I Can Only Imagine (MercyMe song)

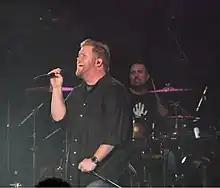
MercyMe's lead singer and songwriter, Bart Millard (left), is credited with writing or co-writing most of the songs on the album.

MercyMe was formed in 1994 by vocalist Bart Millard, guitarist Mike Scheuchzer, and keyboardist Jim Bryson. The band later brought on drummer Robby Shaffer and bassist Nathan Cochran. In their early years, they independently released four Christian alternative rock albums, drawing influence from the grunge style of rock music popular at the time. However, they realized that their original songs from these albums failed to connect with their audiences while their covers of popular worship songs were much more popular. Because of this, the band decided to write and produce an album of original worship songs. This album, "The Worship Project", utilized a simple verse–chorus format designed to easily fit on a PowerPoint screen.